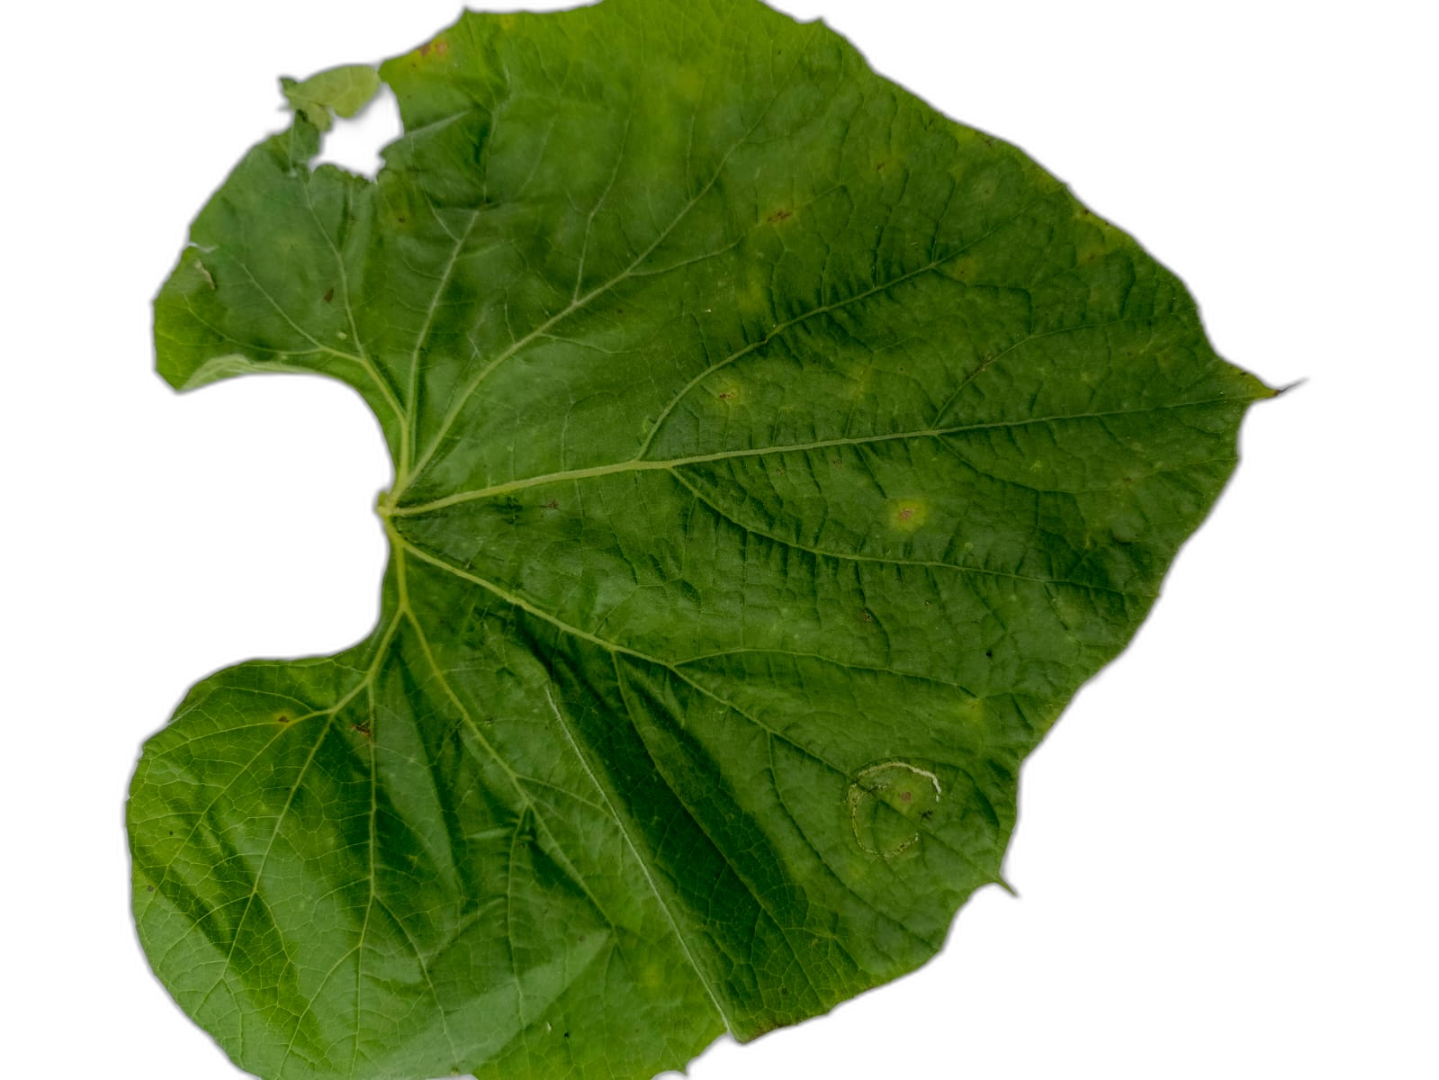
Crop: Bottle Gourd
Label: Early_Alternaria_Leaf_Blight